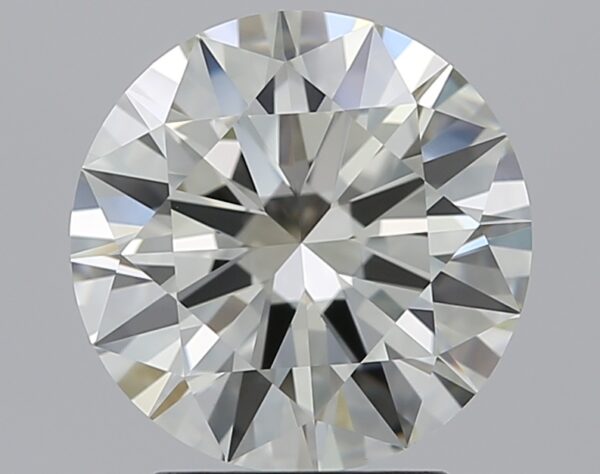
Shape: round
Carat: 2.3
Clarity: VVS2
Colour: L
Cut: EX
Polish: EX
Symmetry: EX
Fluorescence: N
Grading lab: GIA
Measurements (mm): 8.54 x 8.6 x 5.12